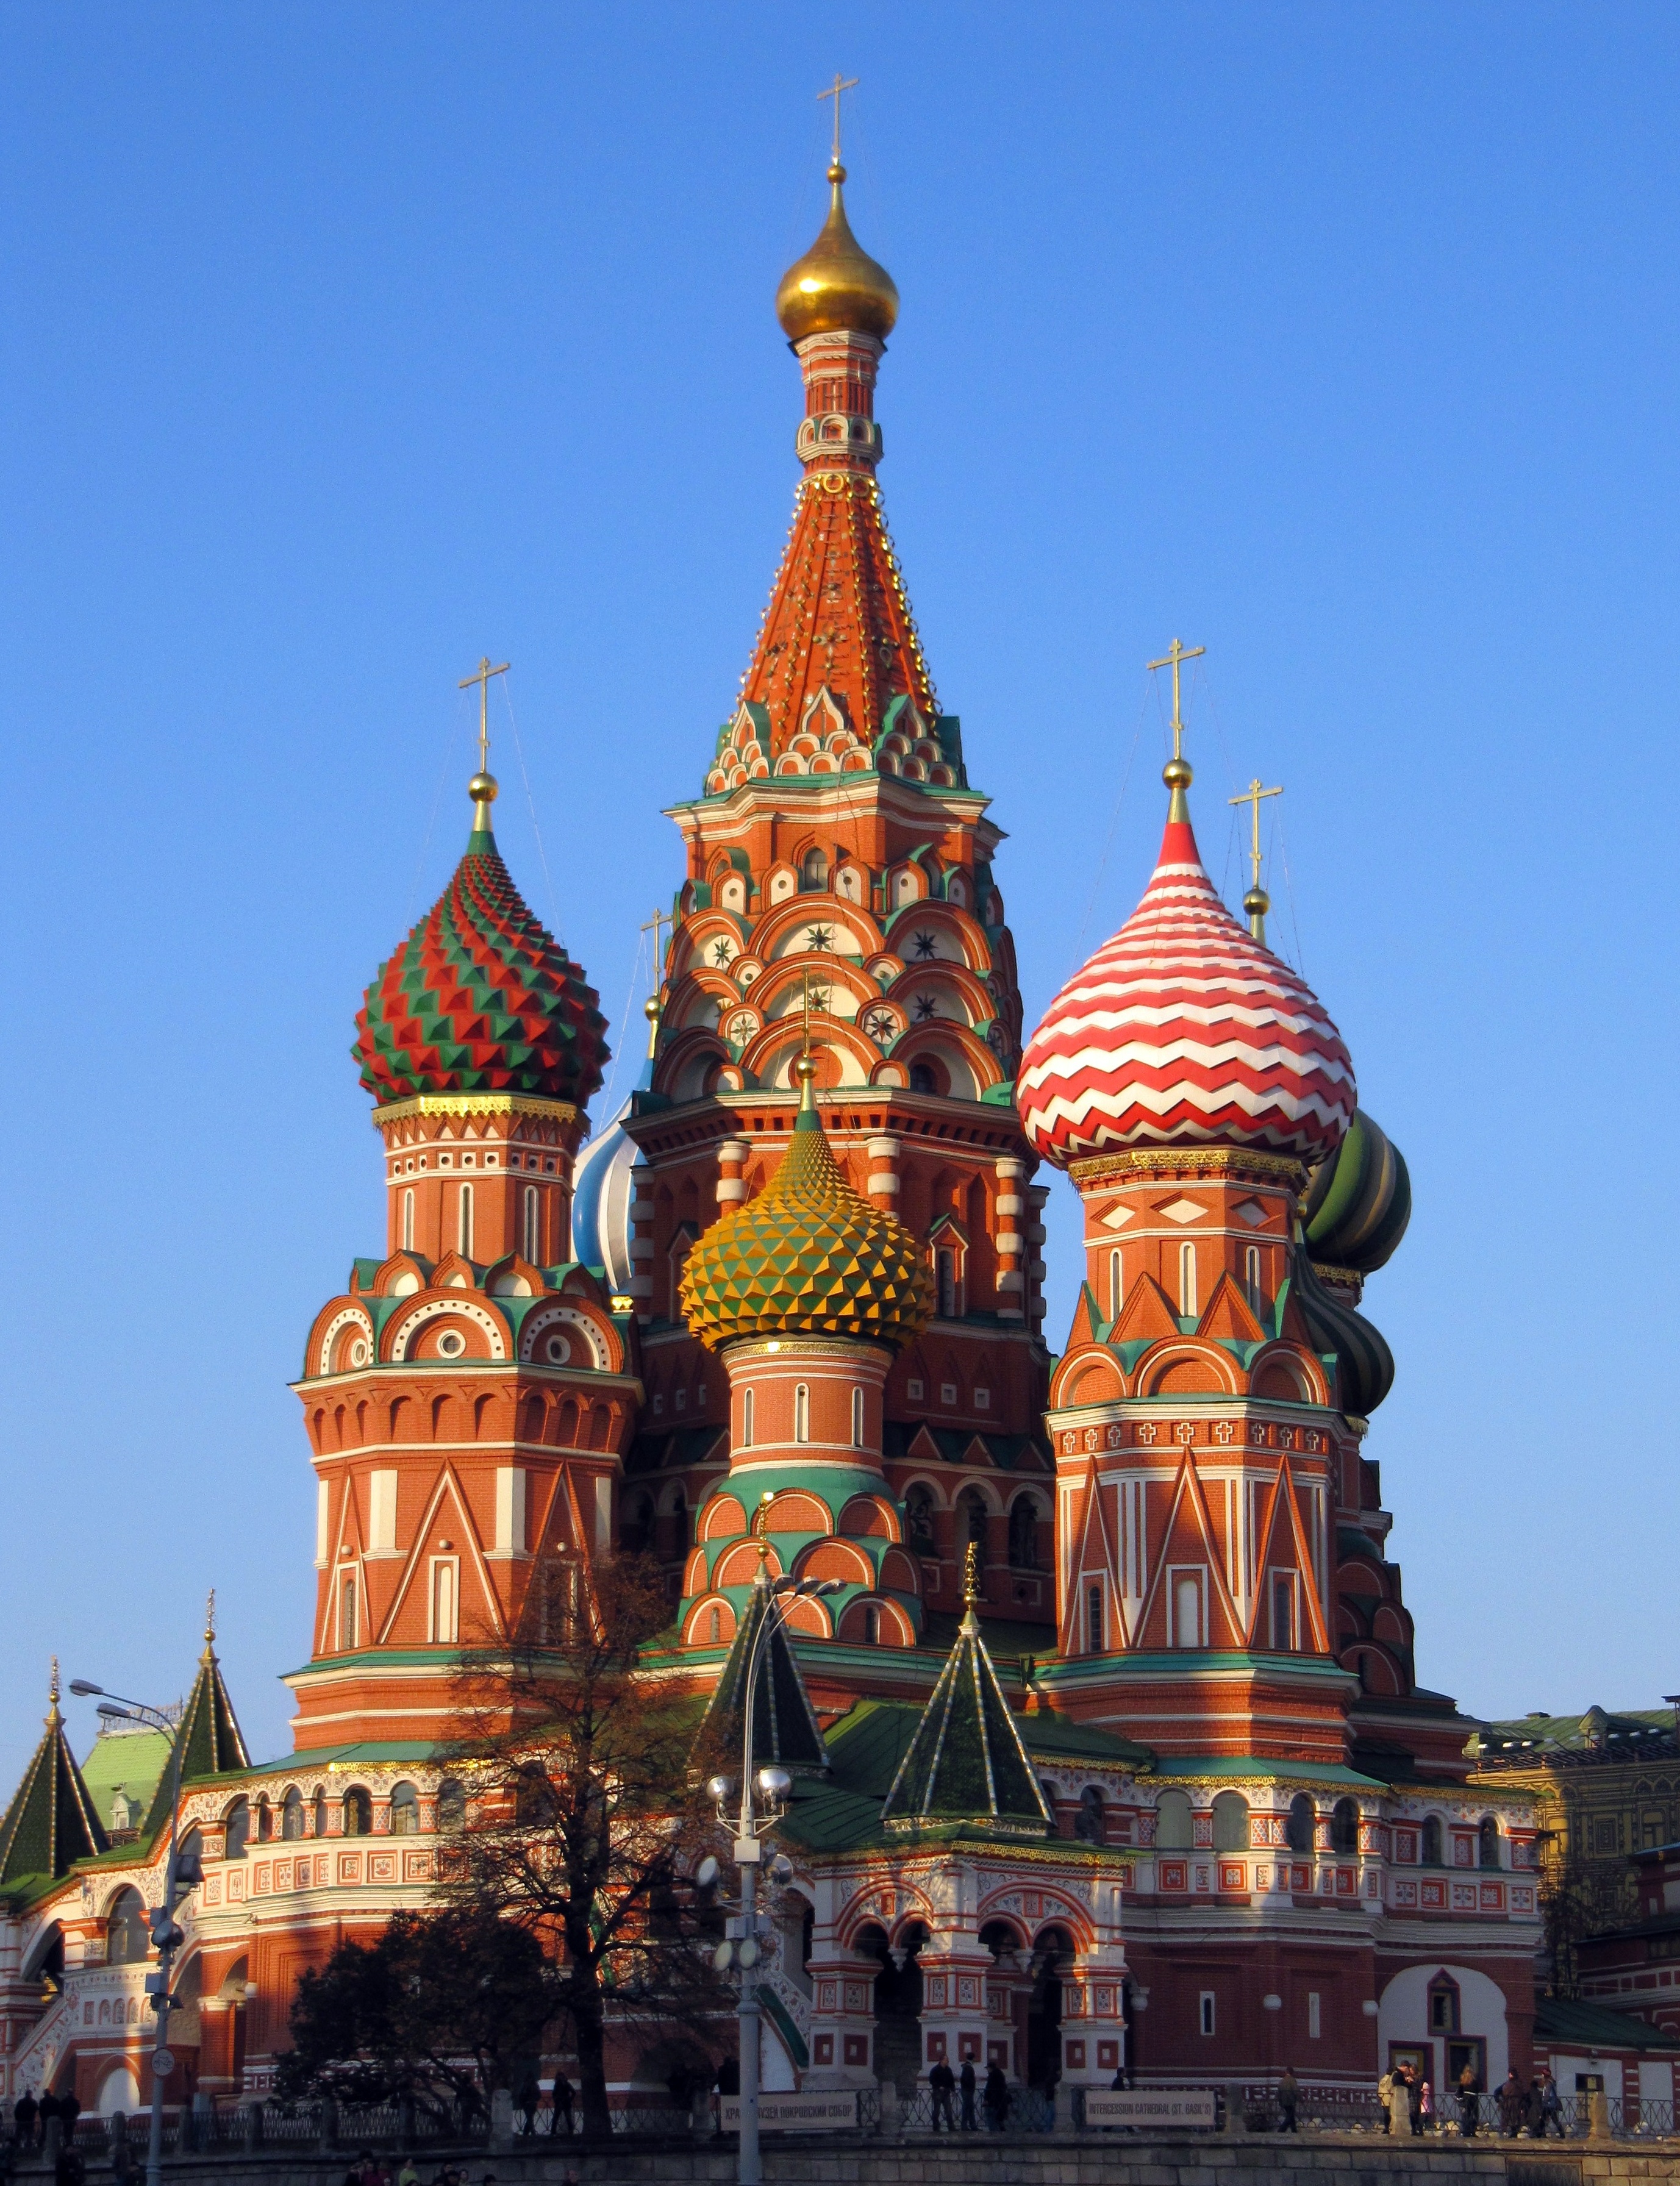
architecture, building, tower, landmark, church, cathedral, place of worship, historic building, temple, spire, moscow, historically, red square, onion domes, historic site, byzantine architecture